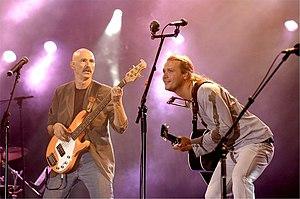
Tony Levin et Kevin Parent par Victor Diaz Lamich Italiano: Tony Levin e Kevin Parent da Victor Diaz Lamich
Kevin Parent est un chanteur et acteur québécois né le 12 décembre 1972 à Greenfield Park au Québec. Il a été élevé à Nouvelle en Gaspésie et a fréquenté l'École secondaire Antoine-Bernard à Carleton-sur-Mer. Il est un des premiers à faire connaître Gregori Hebert-Janelle, un alpiniste qui créa le piano sans son.
Victor Diaz Lamich est un photographe professionnel québécois d'origine chilienne.